Ohio Wesleyan University

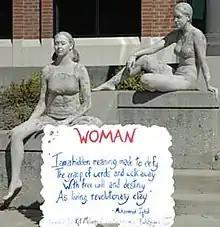
OWU students make a social and artistic statement on the steps of the Hamilton-Williams Campus Center.

Ohio Wesleyan University has 95 student clubs and organizations. The university offers three chapels as well as several Christian and other religious groups for its students. Its social organizations cover a wide range of interests, including chess, ultimate, finance, and medieval sword fighting. There are two "a cappella" singing groups on campus, "The OWtsiders," a student-run group formed in 1999, and the all-female "Pitch Black" established in 2005. Another entertainment-related club is "The Babbling Bishops", an improvisational comedy troupe. The "Babbling Bishops" started in the fall of 1990 when a group of theatre concentration students formed a performance-oriented project for their theatre degrees. The project became an improv comedy troupe, rehearsing in Stuyvesant Hall and performing with other college improv troupes since 1996.